Black Rock Harbor Light

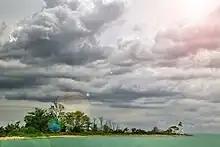
Black Rock Harbor Light on Fayerweather Island

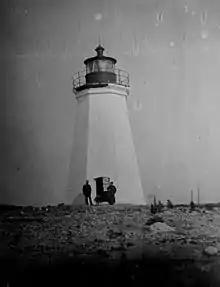
19th century view of the Light

In 1807, the United States government bought the of land upon which the lighthouse stands from Daniel Fayerweather for $200. The government appropriated $5000 for the light station in February 1807 and contracted Abisha Woodward to construct the light. The first Black Rock Harbor Light was a 40-foot (12.1 meter) octagonal wooden tower built in 1808. Abisha Woodward, who previously constructed the 1801 New London Harbor Light and the 1802 Falkner Island Light, constructed a wooden tower that was lit and made operational by October 1808. The lightkeeper's home was a small -story home built on the opposite side of a marsh, several hundred feet away from the tower. Another brick structure was built to house the oil. The total cost of the wooden lighthouse, and likely the accompanying keeper's house and oil house, was listed at $4604.69.